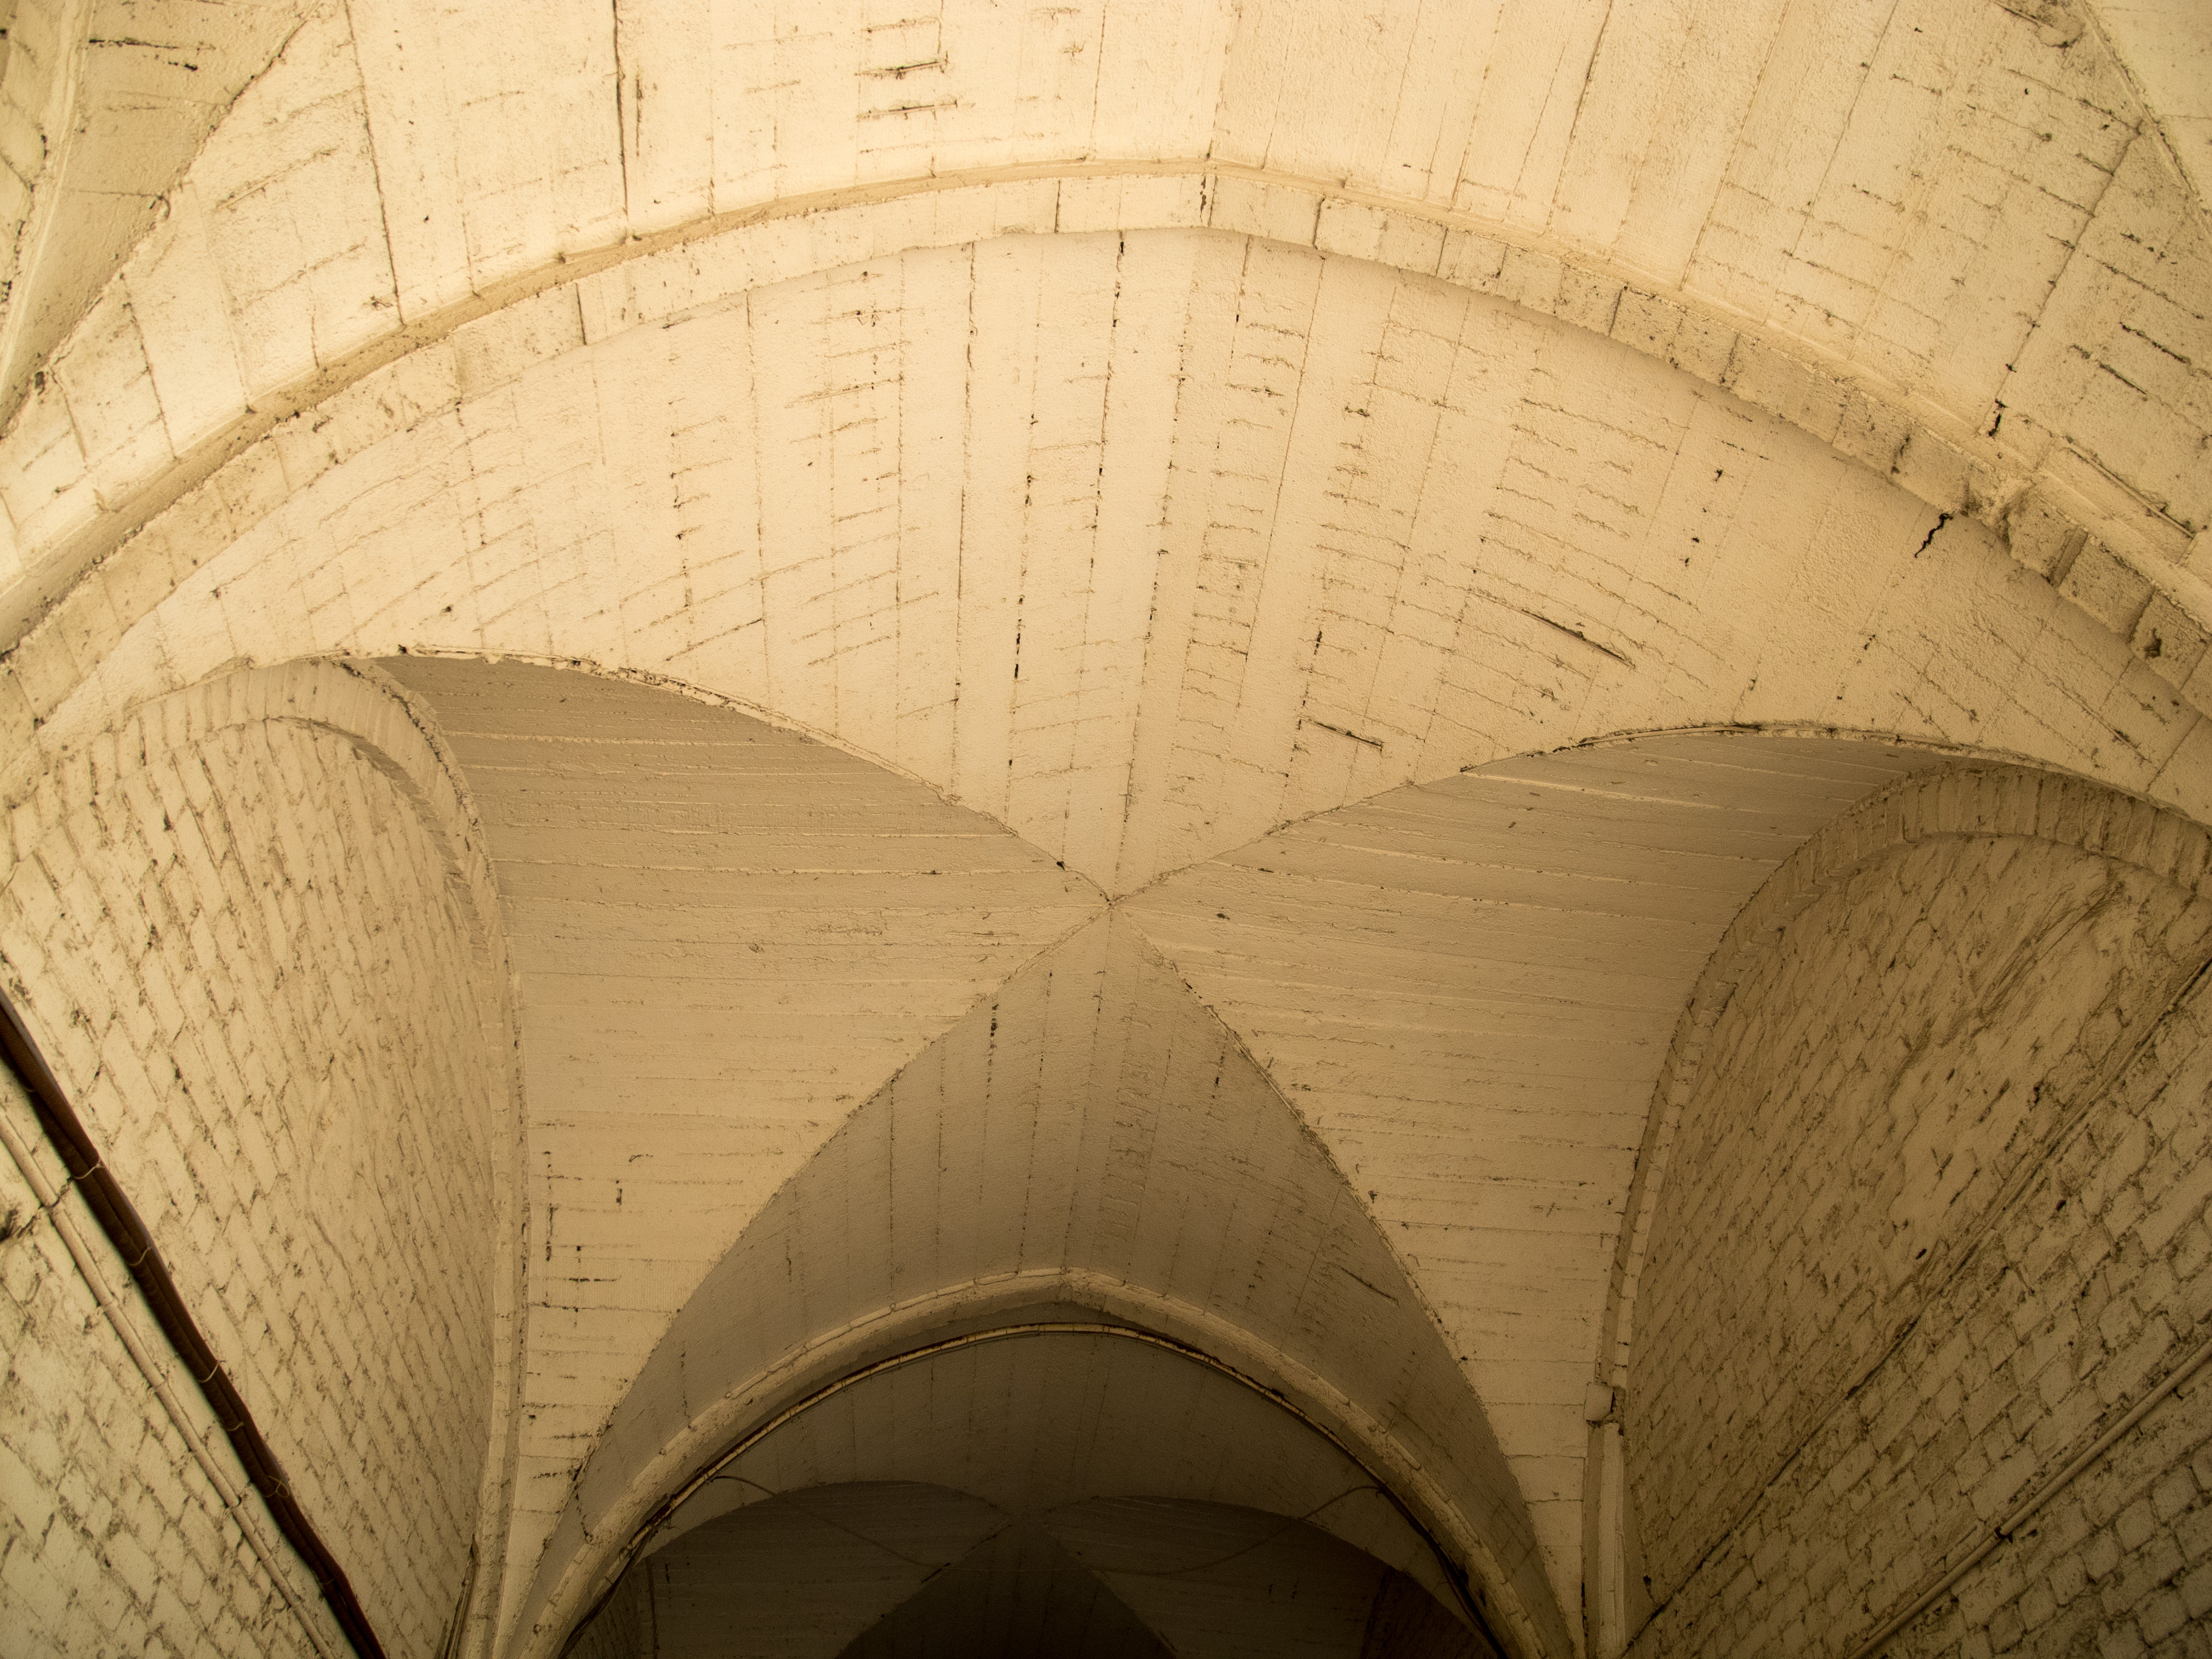
architecture, wood, city, wall, europe, arch, nikon, circle, cool image, temple, symmetry, moscow, vault, russia, shape, moskau, moscou, coolpix, p7100, nikonp7100, ancient history